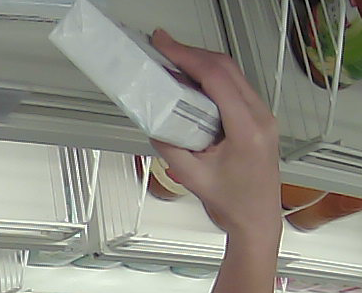
Product: dove_soap